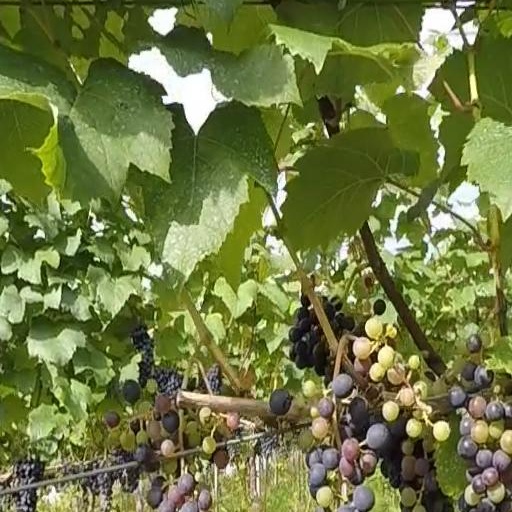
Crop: grape